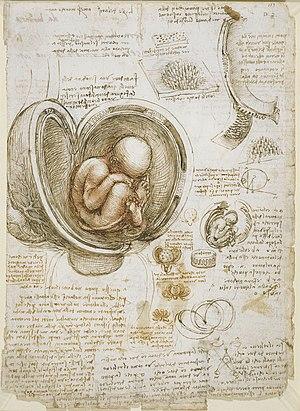
Les études du fœtus dans l'utérus sont deux esquisses annotées et colorées du peintre florentin Léonard de Vinci, réalisées vers 1511. Ces études représentent correctement le fœtus humain dans sa position appropriée, dans un utérus disséqué.